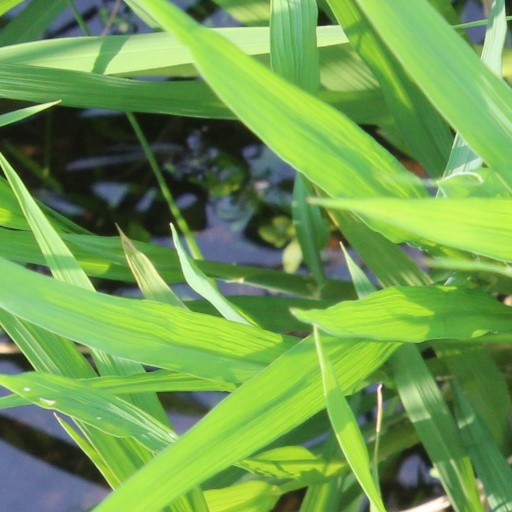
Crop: rice